Tony Mendoza (artist)

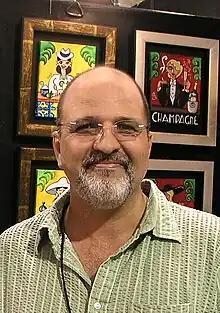
Tony Mendoza poses with some of his work at the Cuba Nostalgia Exhibit in Miami,Florida.

Tony Mendoza (born August 24, 1961 in Newburgh, New York) is a Cuban-American artist with a studio in Miami, Florida. Mendoza's style is Primitive Expressionist and "Caricaturista," a type of art that is whimsical in nature. Mendoza works mainly with acrylic on canvas.